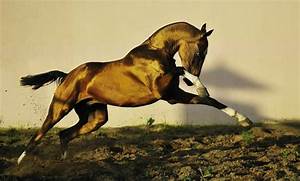
Label: cavallo